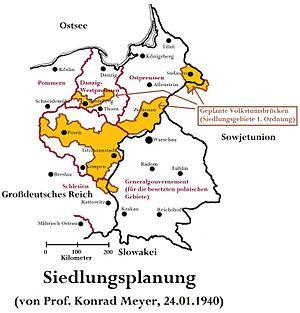
Le Generalplan Ost est un projet nazi d'organisation planifiée du Lebensraum conquis par l'Allemagne en Europe centrale et orientale. Élaboré sur près de trois années, entre la fin de l'année 1939 et les premiers mois de l'année 1943, le Generalplan Ost s'est fixé pour but de redessiner, après la victoire envisagée du Reich, la carte de l'Europe et de réorganiser la société européenne selon des critères raciaux.